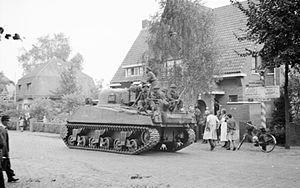
La Seconde Guerre mondiale, ou Deuxième Guerre mondiale, est un conflit armé à l'échelle planétaire qui dure du 1ᵉʳ septembre 1939 au 2 septembre 1945. Ce conflit oppose schématiquement les Alliés et l’Axe.